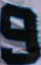
Number: 9